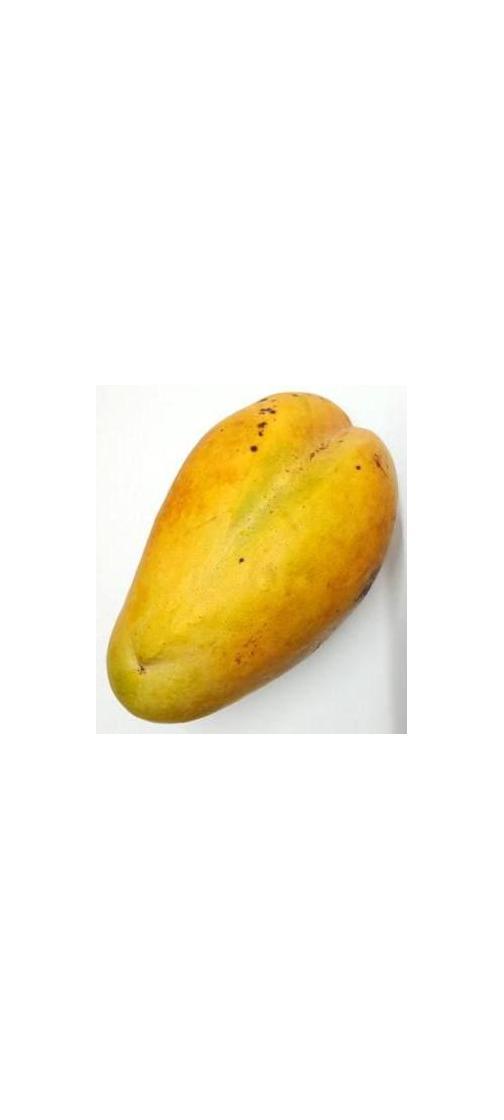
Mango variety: Bari-11